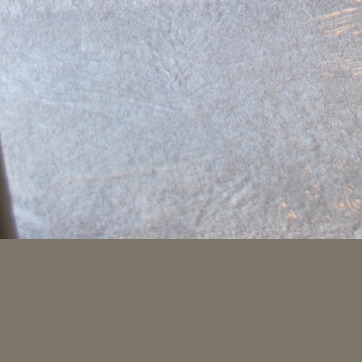
Material: carpet